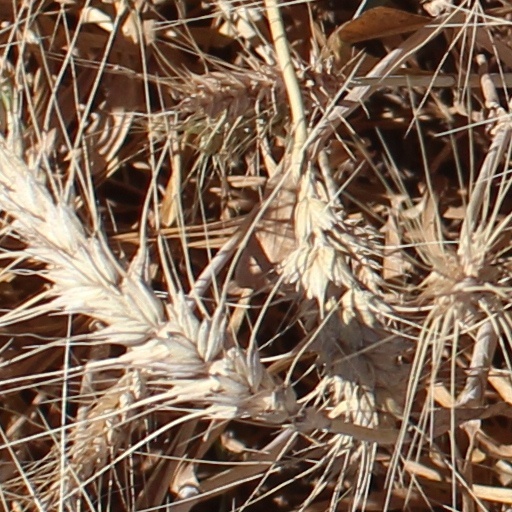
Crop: wheat